Chris Cole (skateboarder)

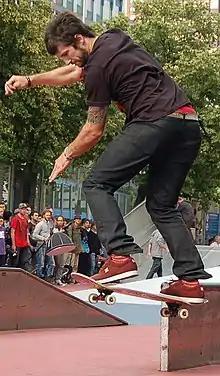
Cole in 2011

James Chris Cole (born March 10, 1982) is an American professional skateboarder. As of September 2020, his sponsors are Fallen Footwear, Monster Energy, Bones Bearings, Cult Crew, Thunder Trucks, Spitfire Wheels, Stance, Kershaw Knives, Grizzly Griptape, GoPro, Indian Motorcycles, cbdMD, Remind Insoles, and most recently Zero Skateboards.